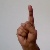
The image shows a hand gesture representing the letter 'D' in Indian Sign Language.